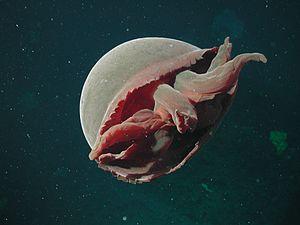
Les Ulmaridae constituent une famille de méduses de l'ordre des Semaeostomeae.